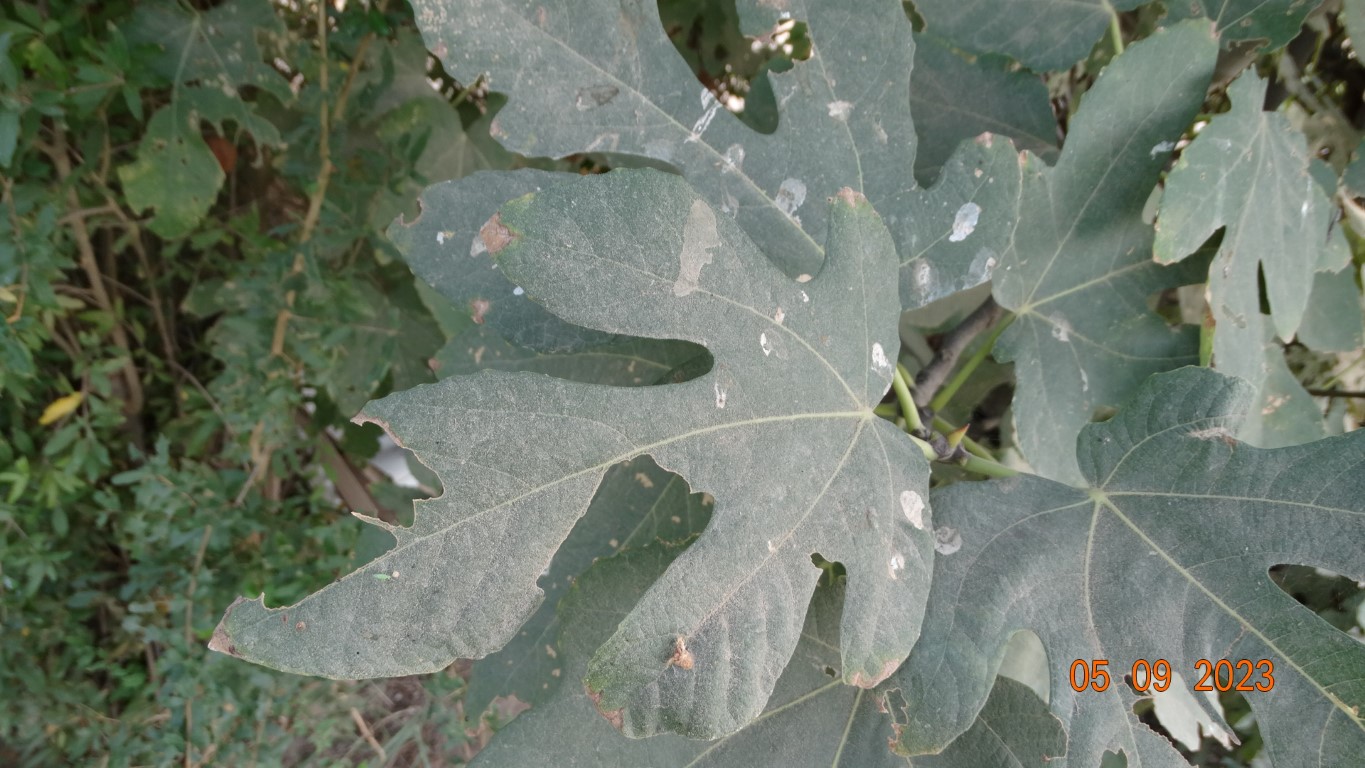
Label: infected